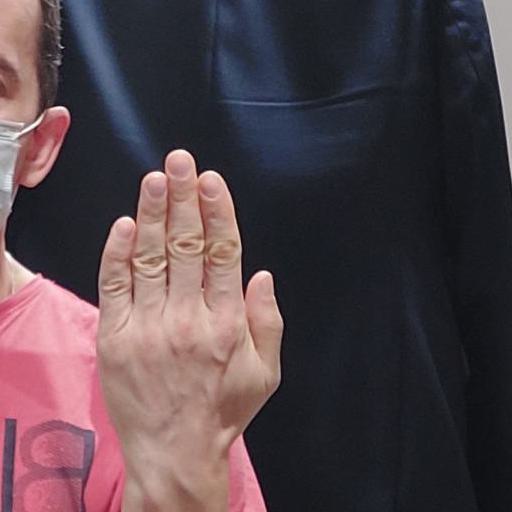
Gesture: stop_inverted